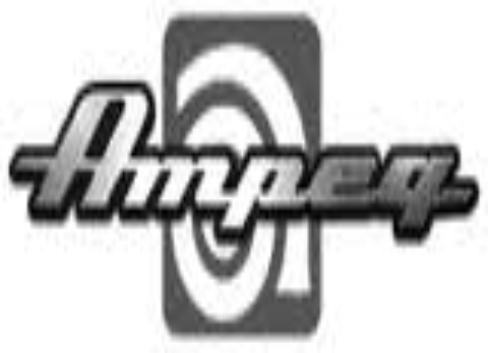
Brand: Ampeg
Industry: Others